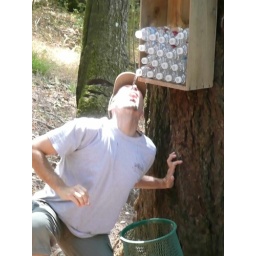
An ingenious feature of the hiking trails at Meadowood: water bottles in the backcountry.